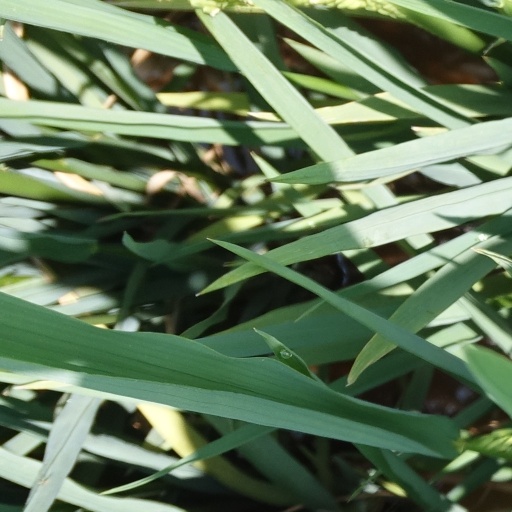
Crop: rice